Overland Limited (UP train)

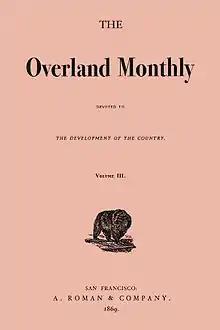
"Monthly Overland" 1869

The name "Overland" had its roots in the West. In 1868, the chronicler of the California Gold Rush, Bret Harte, had founded a monthly literary magazine based in San Francisco named the "Overland Monthly" while previously various stagecoach companies such as the "Butterfield Overland Mail" had incorporated "Overland" into their names. The "Overland" was the subject of an early train documentary film short in 1901. For a period of a few years in the early Twentieth Century beginning in 1905, the "Overland" used the Milwaukee Road between Chicago and Council Bluffs. Lucius Beebe contends that a possible reason for this the Union Pacific always intended to coerce better performance from the Chicago and North Western, and in fact a section of the "Overland" continued to use the C&NW during the period. (The C&NW would retain its close partnership with the UP between Chicago and Council Bluffs/Omaha for its various through "Overland" and "City" trains for another half century until the Milwaukee Road finally took over all that service on October 30, 1955.)